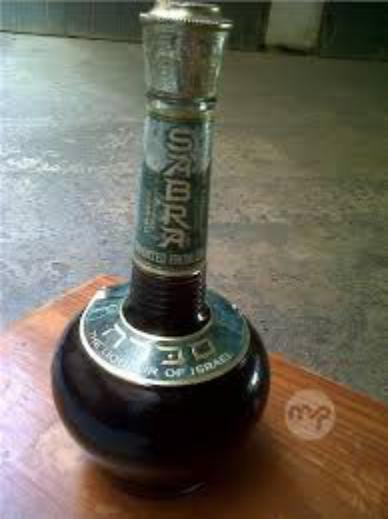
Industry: Food